Rona glassworks

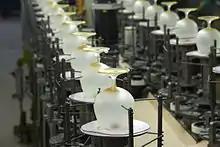
RONA pantograph

An entrepreneur Jozef Schreiber founded the company in 1892 as the last and the biggest glassworks of Vienna’s company Schreiber und Neffen, who had the most modern equipment of the time. The company in Lednické Rovne is the most successful Slovak glassworks and the only one left (2017).